Tell es-Safi inscription

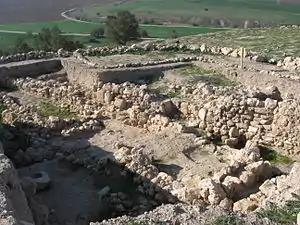
Excavations at Tell es-Safi

The Tell es-Safi inscription was found in 2005 at the archaeological site at Tell es-Safi, identified with the biblical city of Gath. It was under the destruction layer at the beginning of Iron Age IIA (1000–925 BCE).